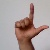
The image shows a hand gesture representing the letter 'L' in Indian Sign Language.